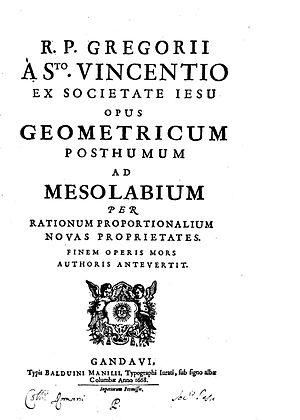
Grégoire de Saint-Vincent, né le 8 septembre 1584 à Bruges, comté de Flandre, et décédé le 27 janvier 1667 à Gand, était un jésuite, mathématicien et géomètre flamand, surtout connu pour le calcul de l'aire comprise entre un segment de droite et un arc d'hyperbole, qu'il relia au logarithme de la longueur du segment.